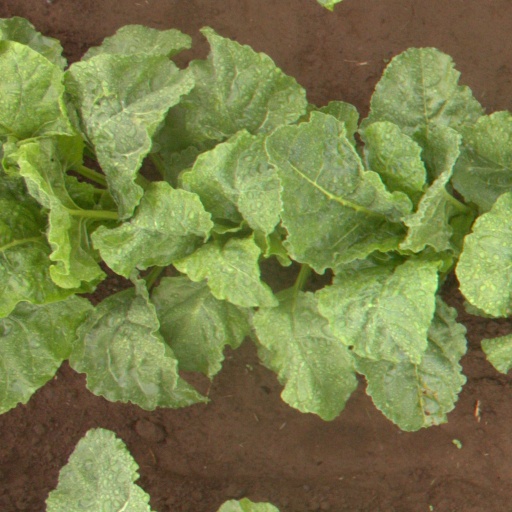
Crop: sugar beet